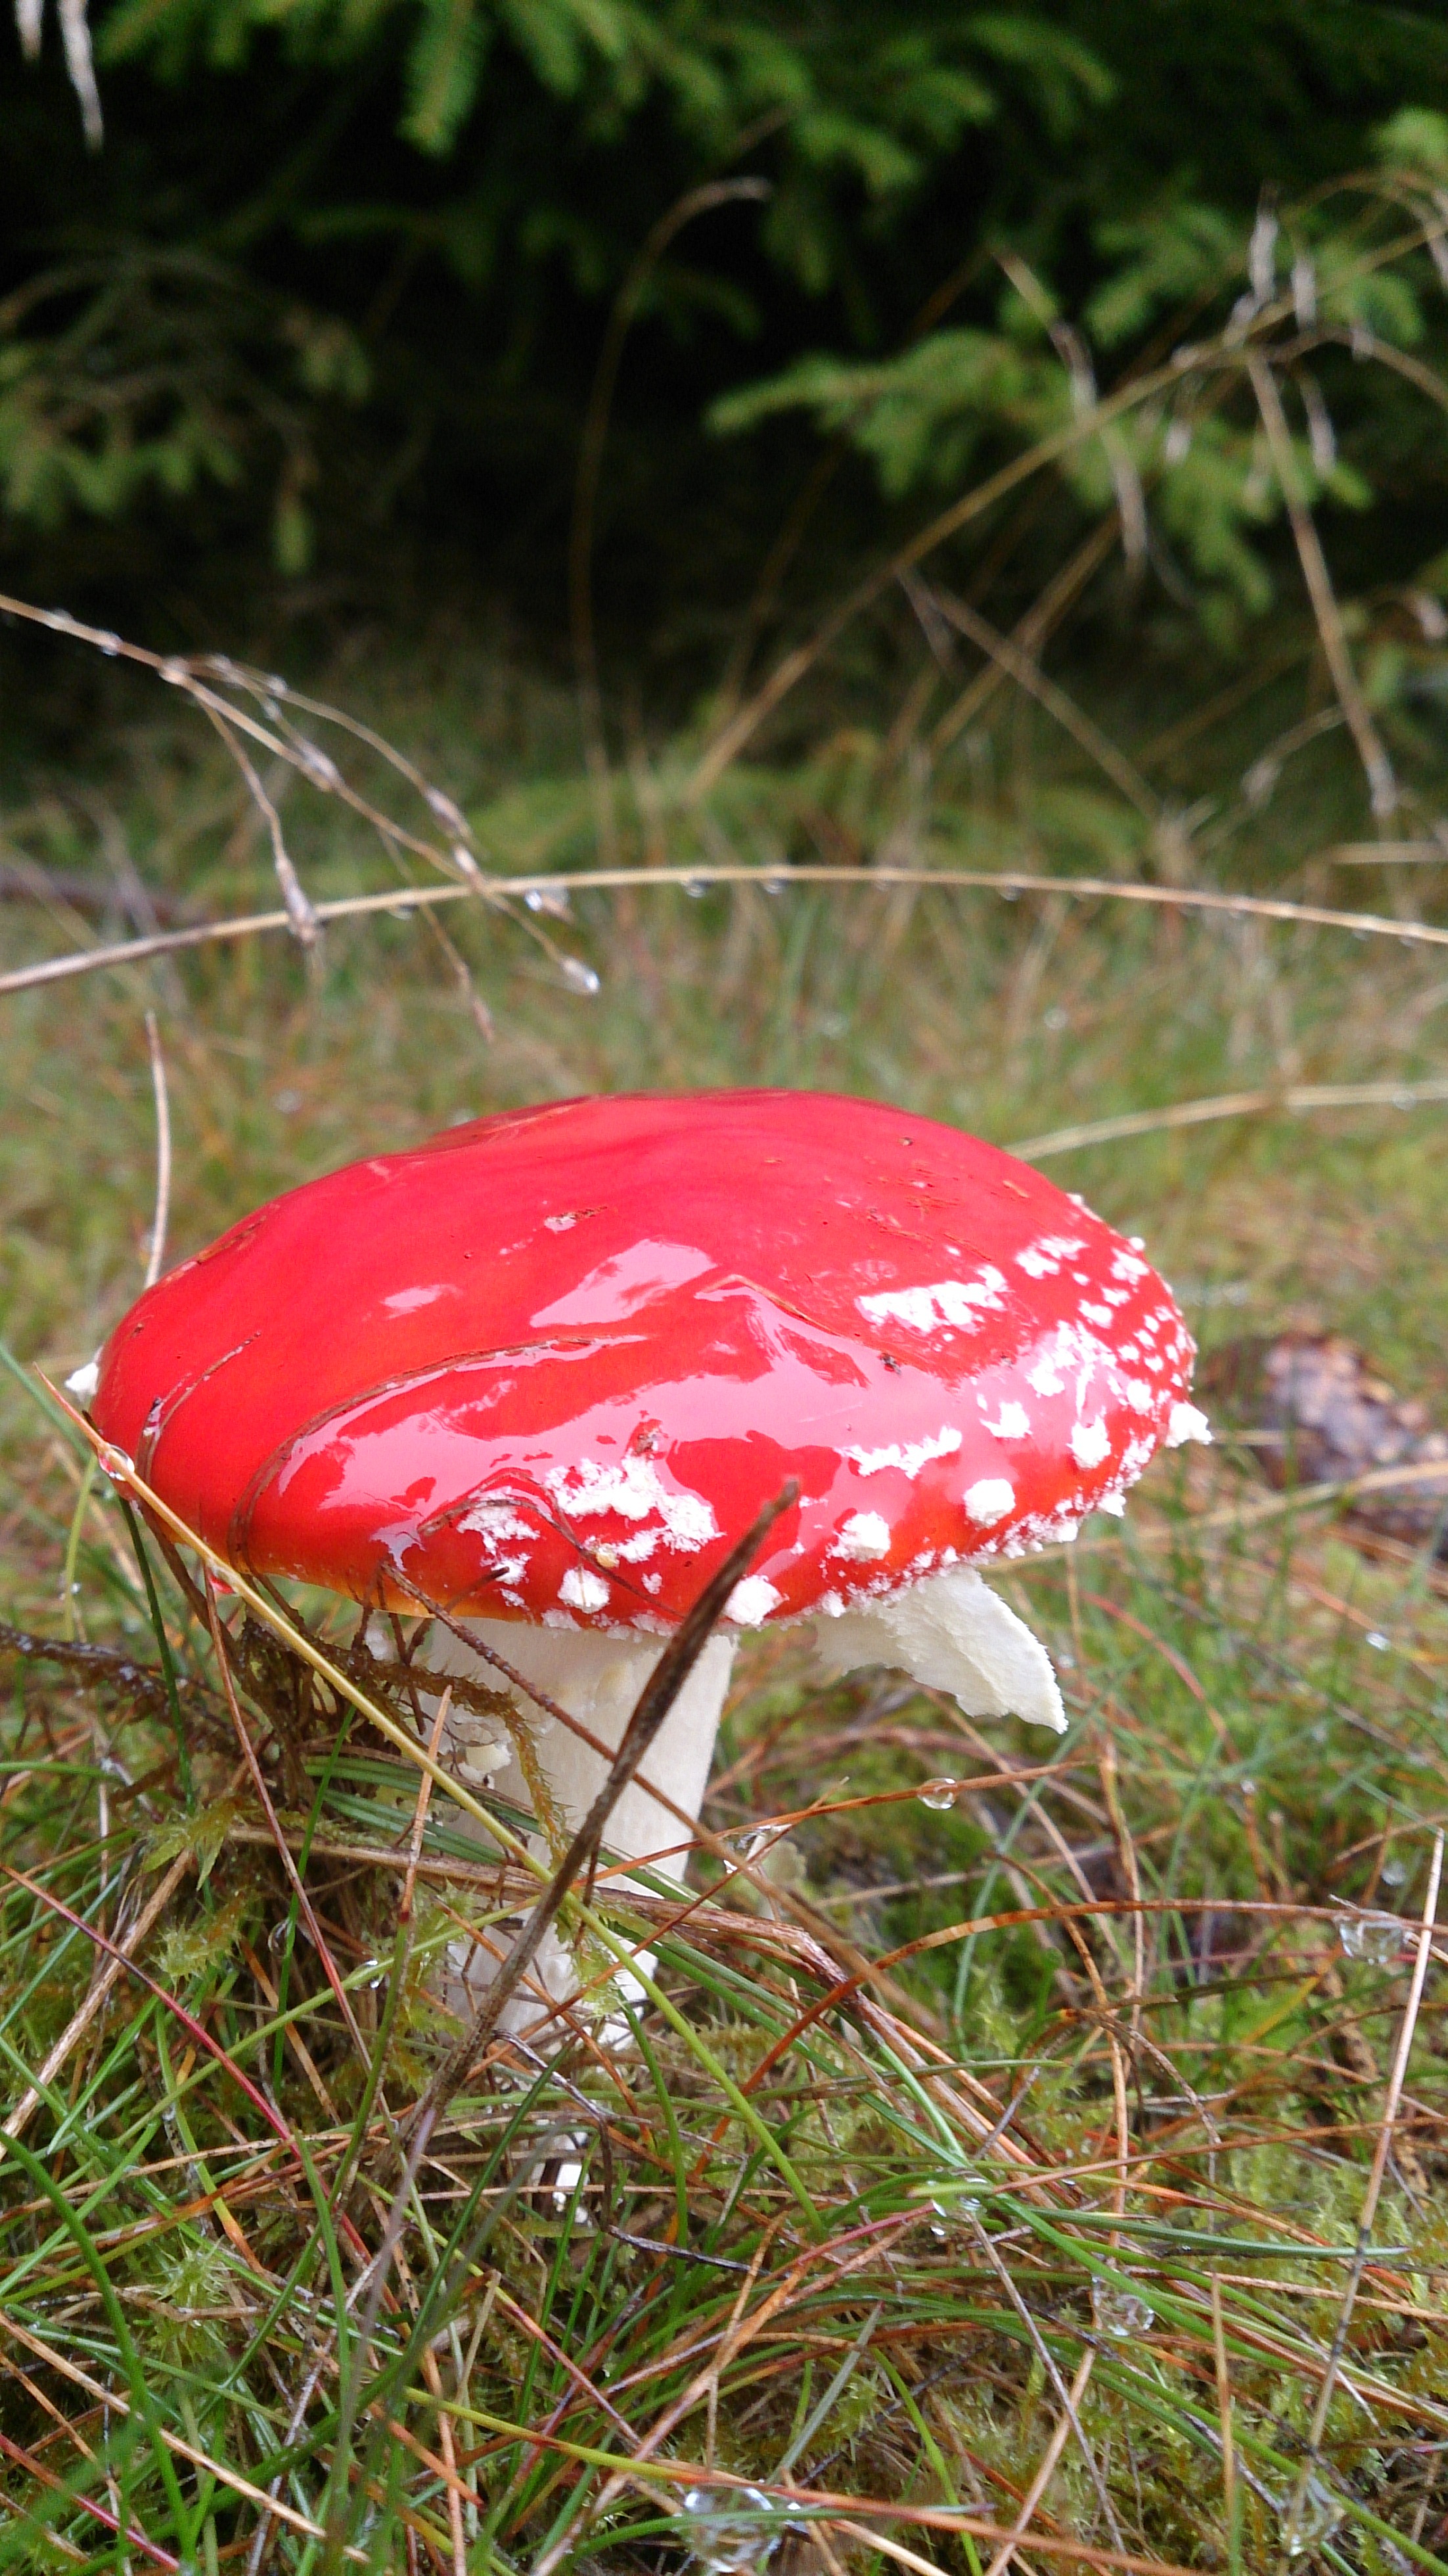
nature, forest, grass, lawn, leaf, flower, green, red, umbrella, autumn, botany, mushroom, flora, fly agaric, dot, agaric, red with white dots, fashion accessory